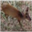
Label: deer